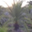
Label: palm_tree